A. Raymond Randolph

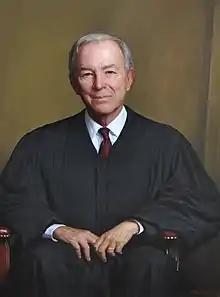
Official judicial portrait

"Al Odah v. United States" was the first appeal before the D.C. Circuit challenging the Bush Administration's policies regarding detention of suspected terrorists at Guantanamo Bay. In "Al Odah", Judge Randolph wrote for a unanimous panel that the detainees at Guantanamo Bay did not have rights under the United States Constitution. That decision was reversed by the Supreme Court in "Rasul v. Bush". The United States Congress subsequently passed the Detainee Treatment Act, which was intended to reverse the effect of the Supreme Court's decision in "Rasul".